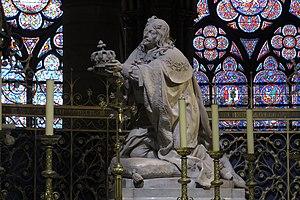
Des statues de pierre, de cuivre et de bronze, y compris des statues des douze apôtres et des quatre évangélistes qui entouraient la base de la flèche, avaient été retirées du site quelques jours avant l'incendie de 2019 dans le cadre des travaux de rénovation.